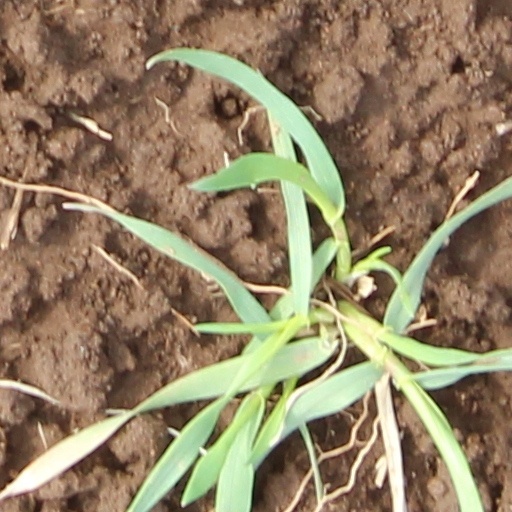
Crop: wheat